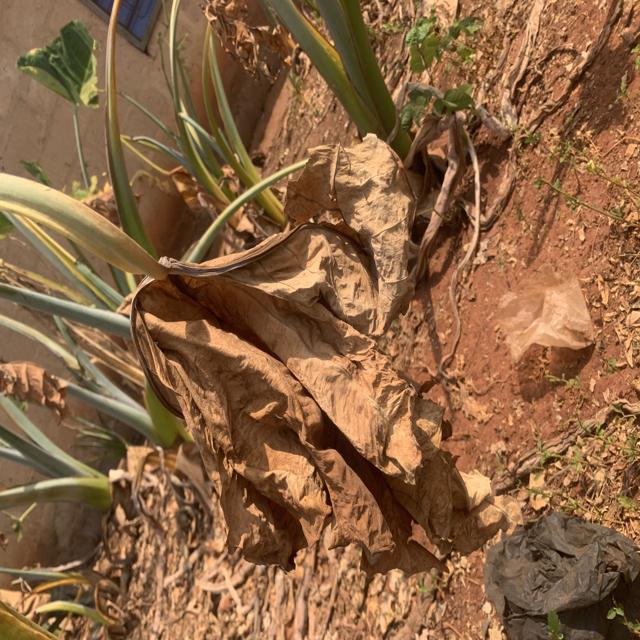
Label: Late_Blight